Russian interference in the 2016 United States elections

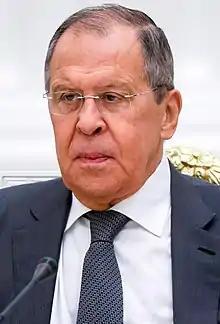
Russian Foreign Minister Sergey Lavrov called American accusations "nonsense".

On May 23, 2017, former CIA Director John Brennan expressed his alarm about collusion between the Russians and Trump campaign: